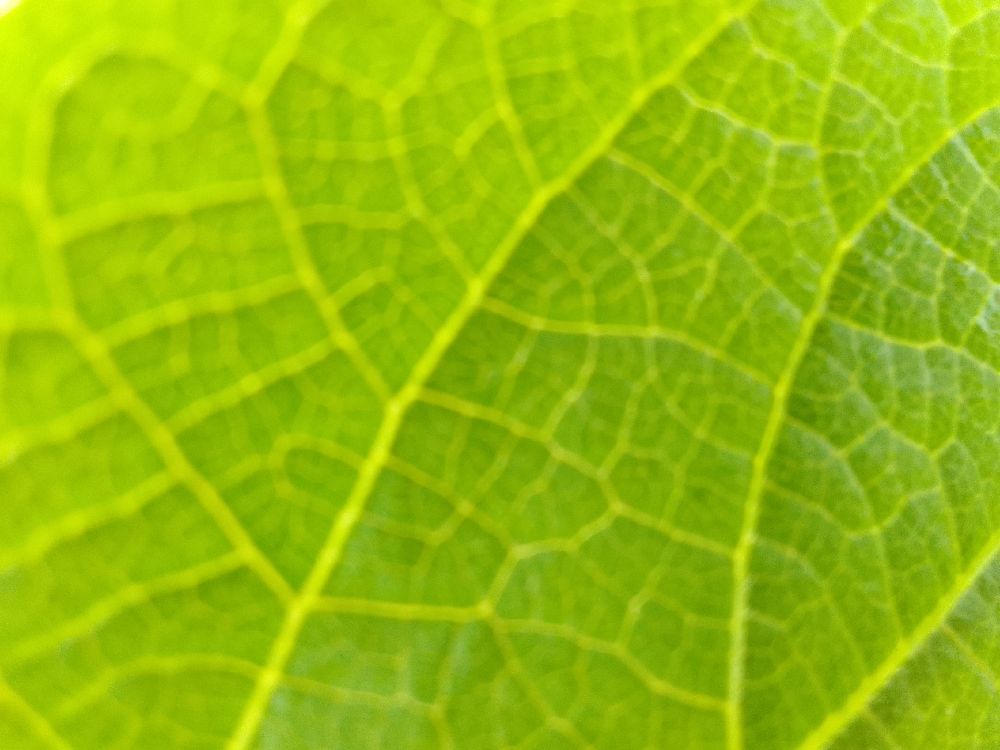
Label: healthy